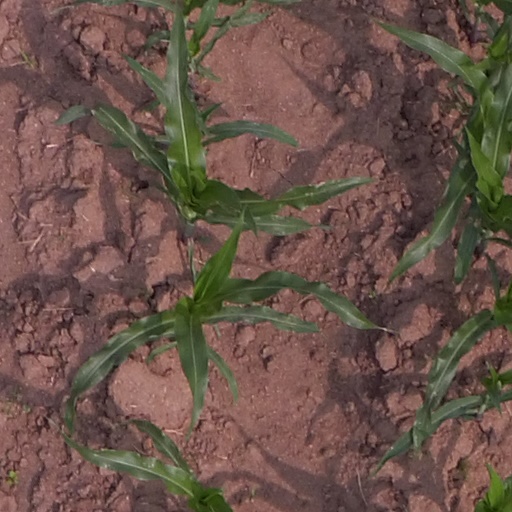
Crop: maize; corn